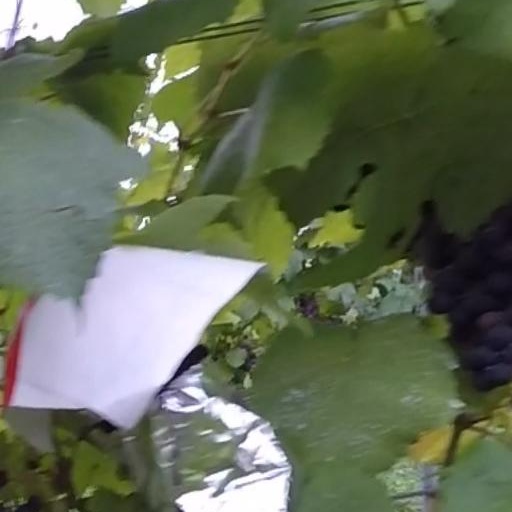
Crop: grape